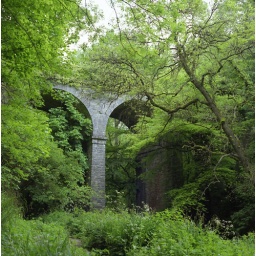
i thought i'd found some forgotten wonderland until i saw a truck pass over the top of this bridge